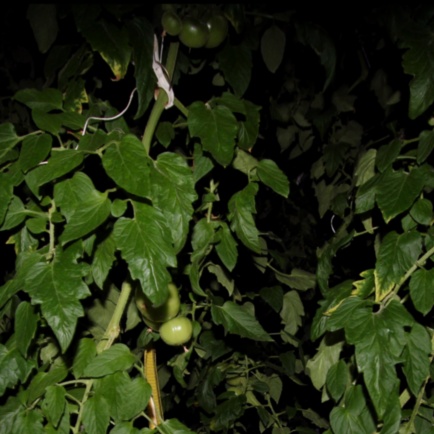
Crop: tomato